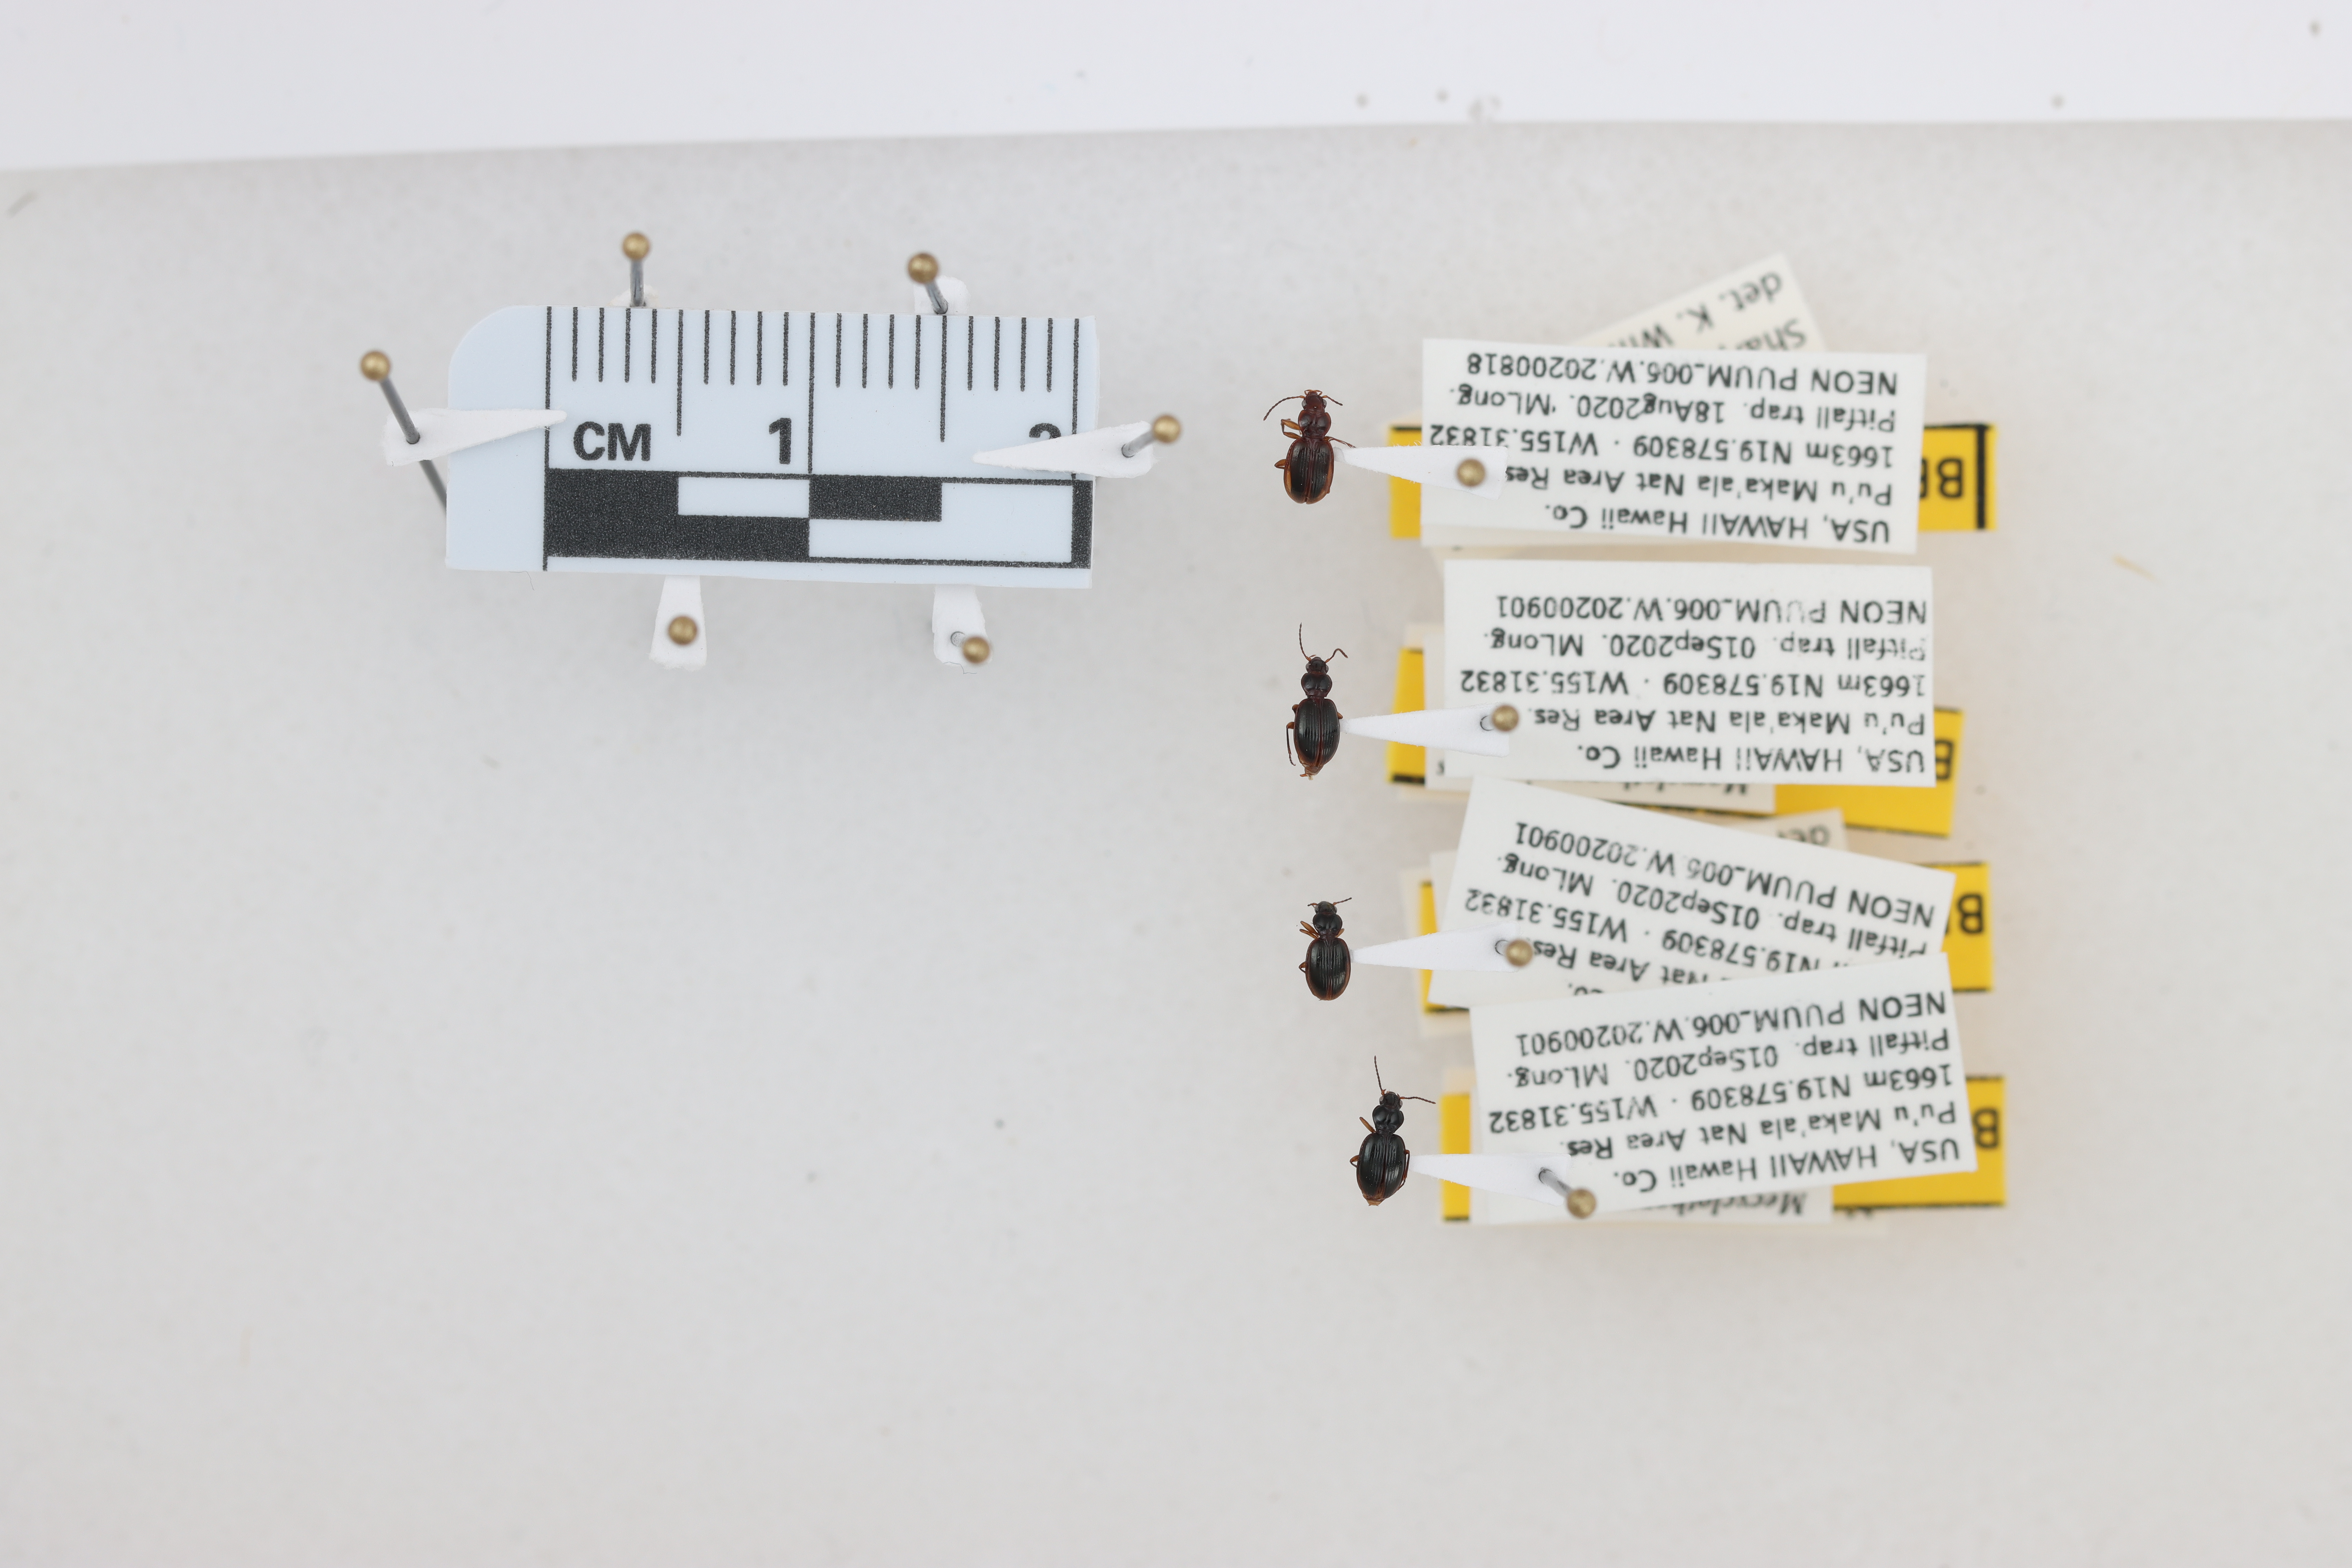
Beetle 1 — elytra length: 0.241 cm, elytra max width: 0.185 cm, basal pronotum width: 0.078 cm

Beetle 2 — elytra length: 0.253 cm, elytra max width: 0.172 cm, basal pronotum width: 0.075 cm

Beetle 3 — elytra length: 0.228 cm, elytra max width: 0.169 cm, basal pronotum width: 0.067 cm

Beetle 4 — elytra length: 0.247 cm, elytra max width: 0.169 cm, basal pronotum width: 0.074 cm